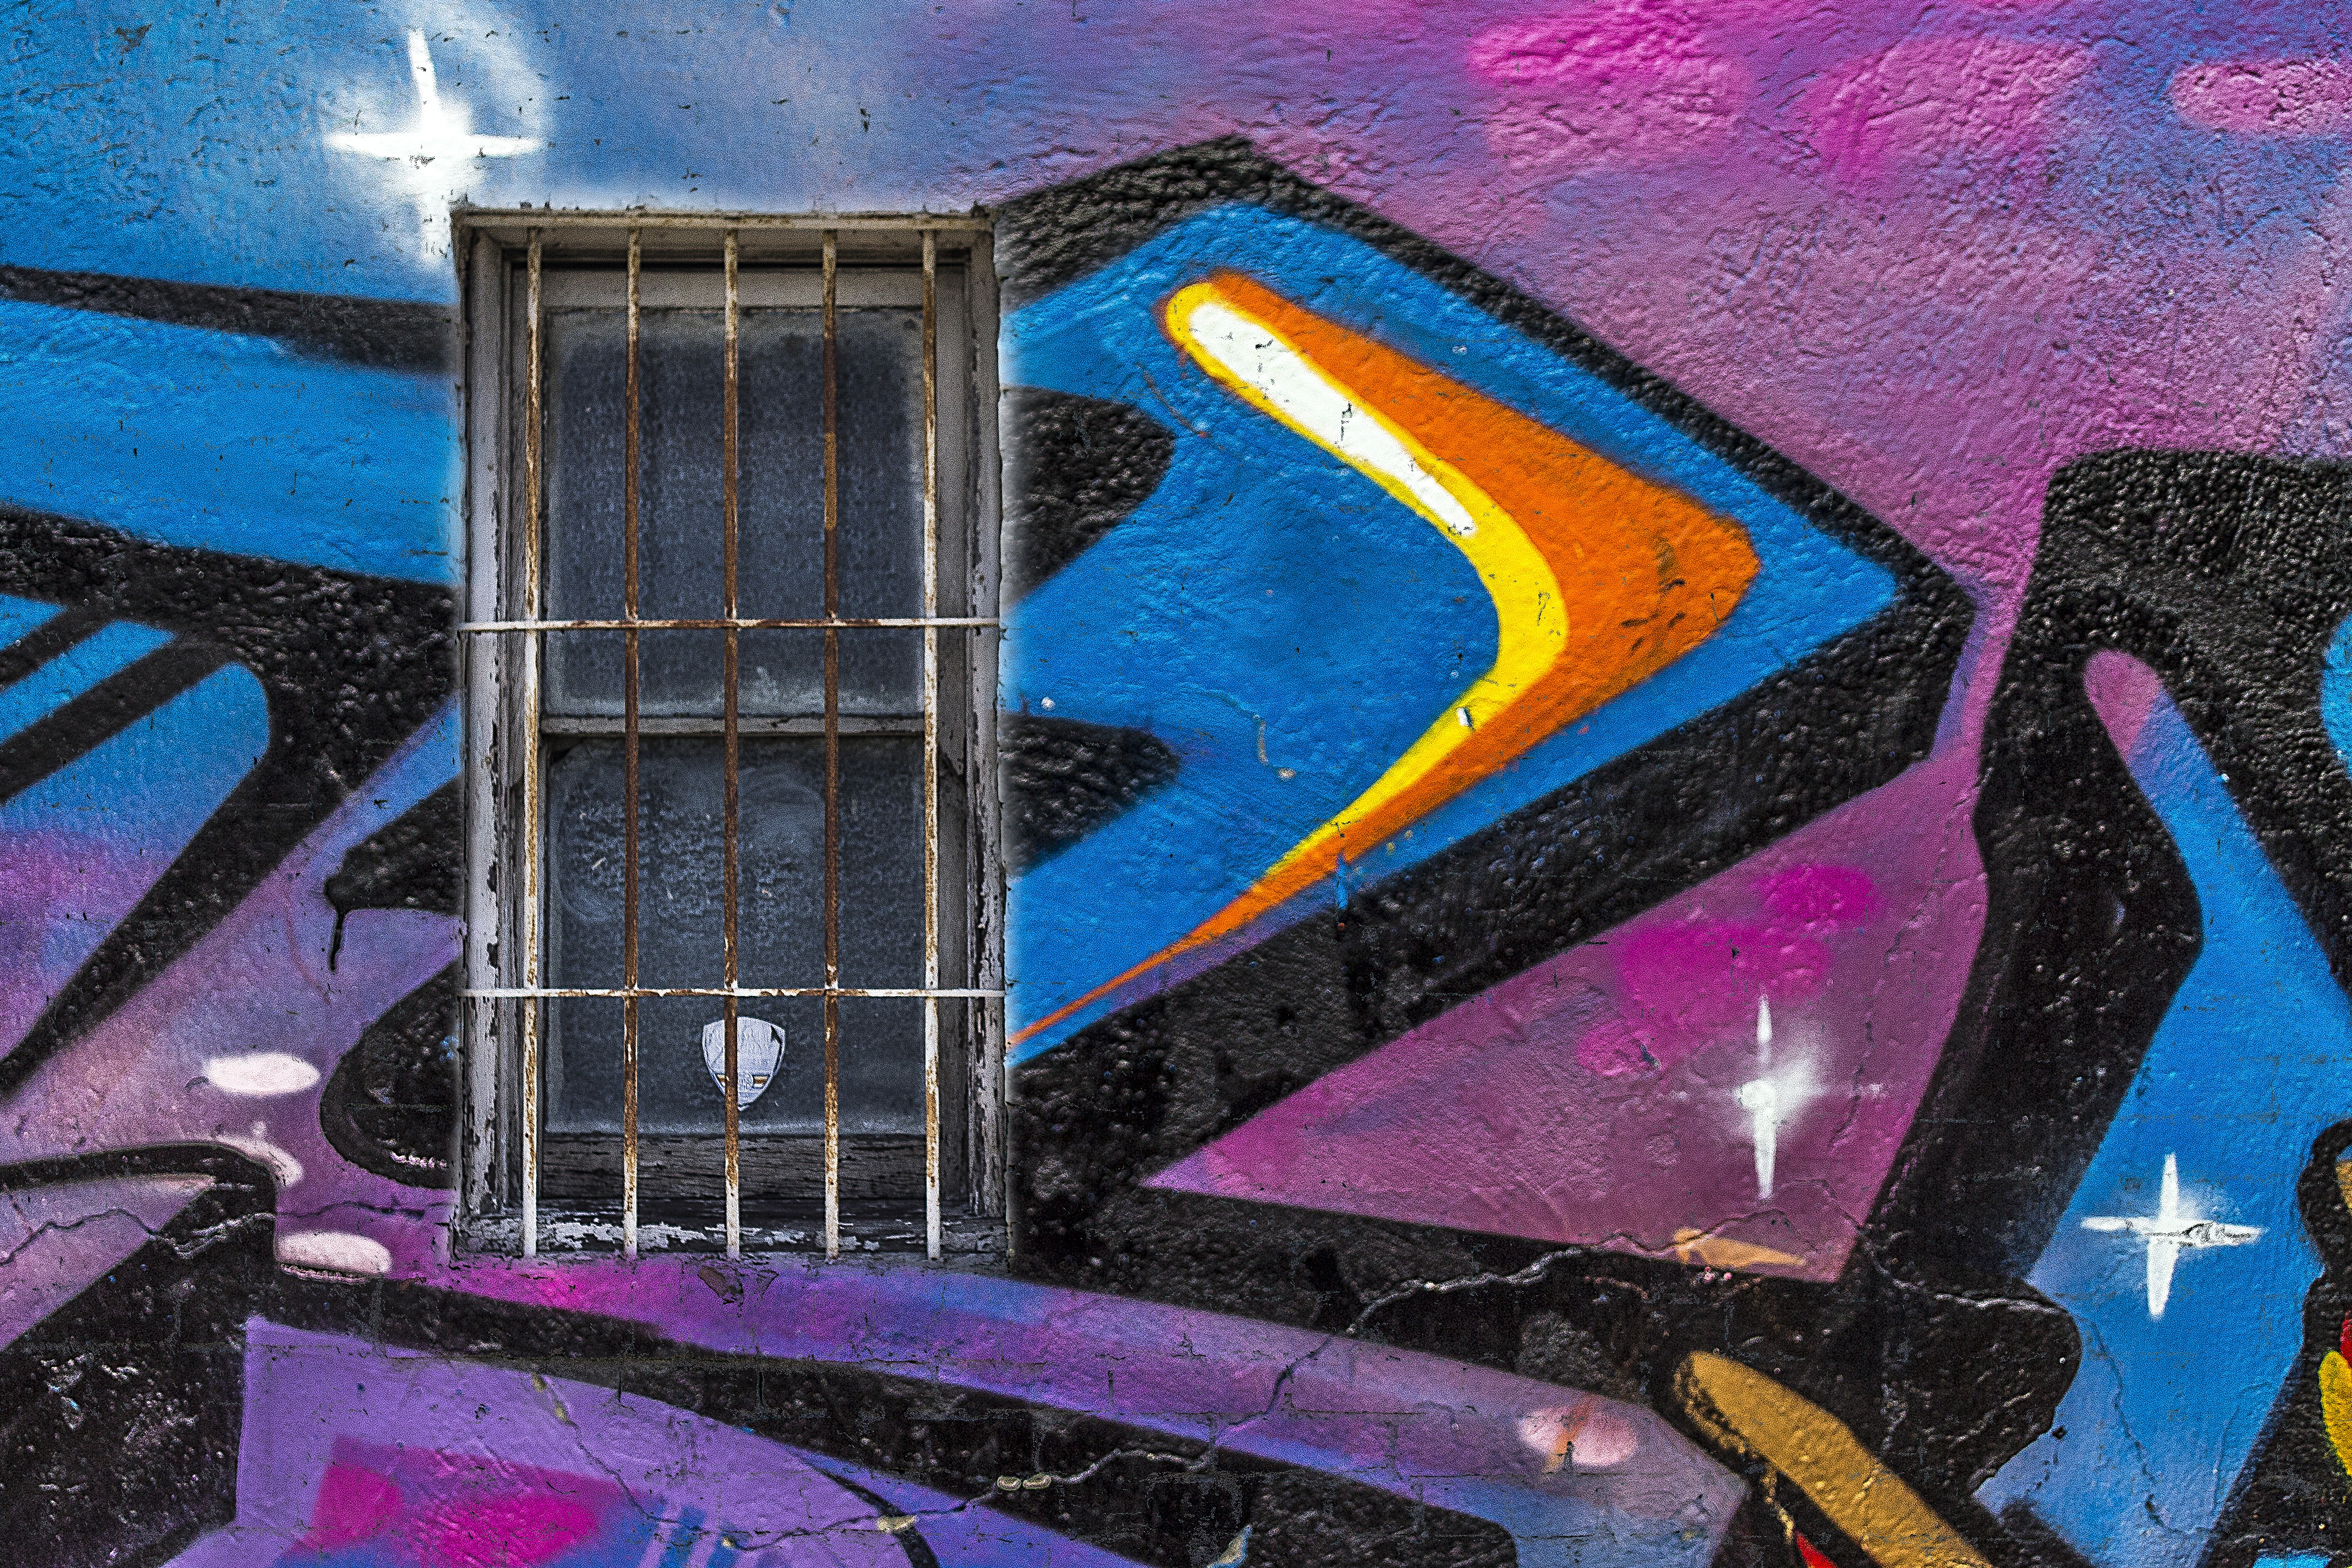
window, building, city, urban, color, artistic, facade, grunge, graffiti, painting, street art, face, art, background, mural, spray paint, painted, tags, tagging, graffiti wall, graffiti art, modern art, urban area